Muslim Youth League

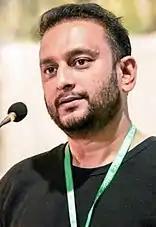
P. K. Firos

Muslim Youth League, abbreviated as the Youth League, is the youth wing of the Indian Union Muslim League.